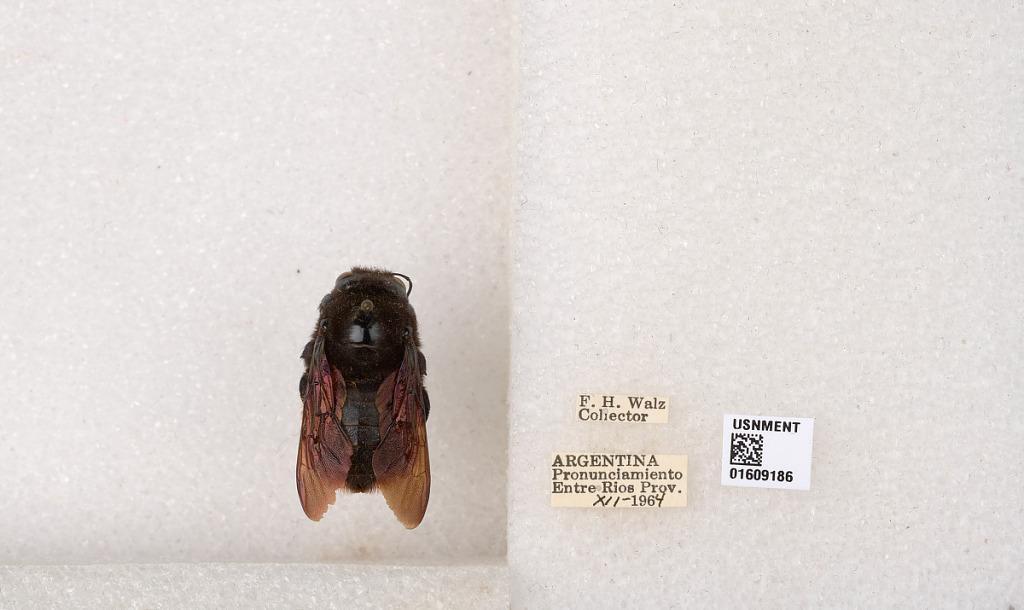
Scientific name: Xylocopa (Neoxylocopa) augusti Lepeletier
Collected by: F. Walz
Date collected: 1964-12-1
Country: Argentina
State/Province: Entre Rios
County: Departamento de Uruguay
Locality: Pronunciamiento
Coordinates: -32.3452, -58.4404